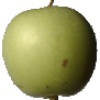
Label: images